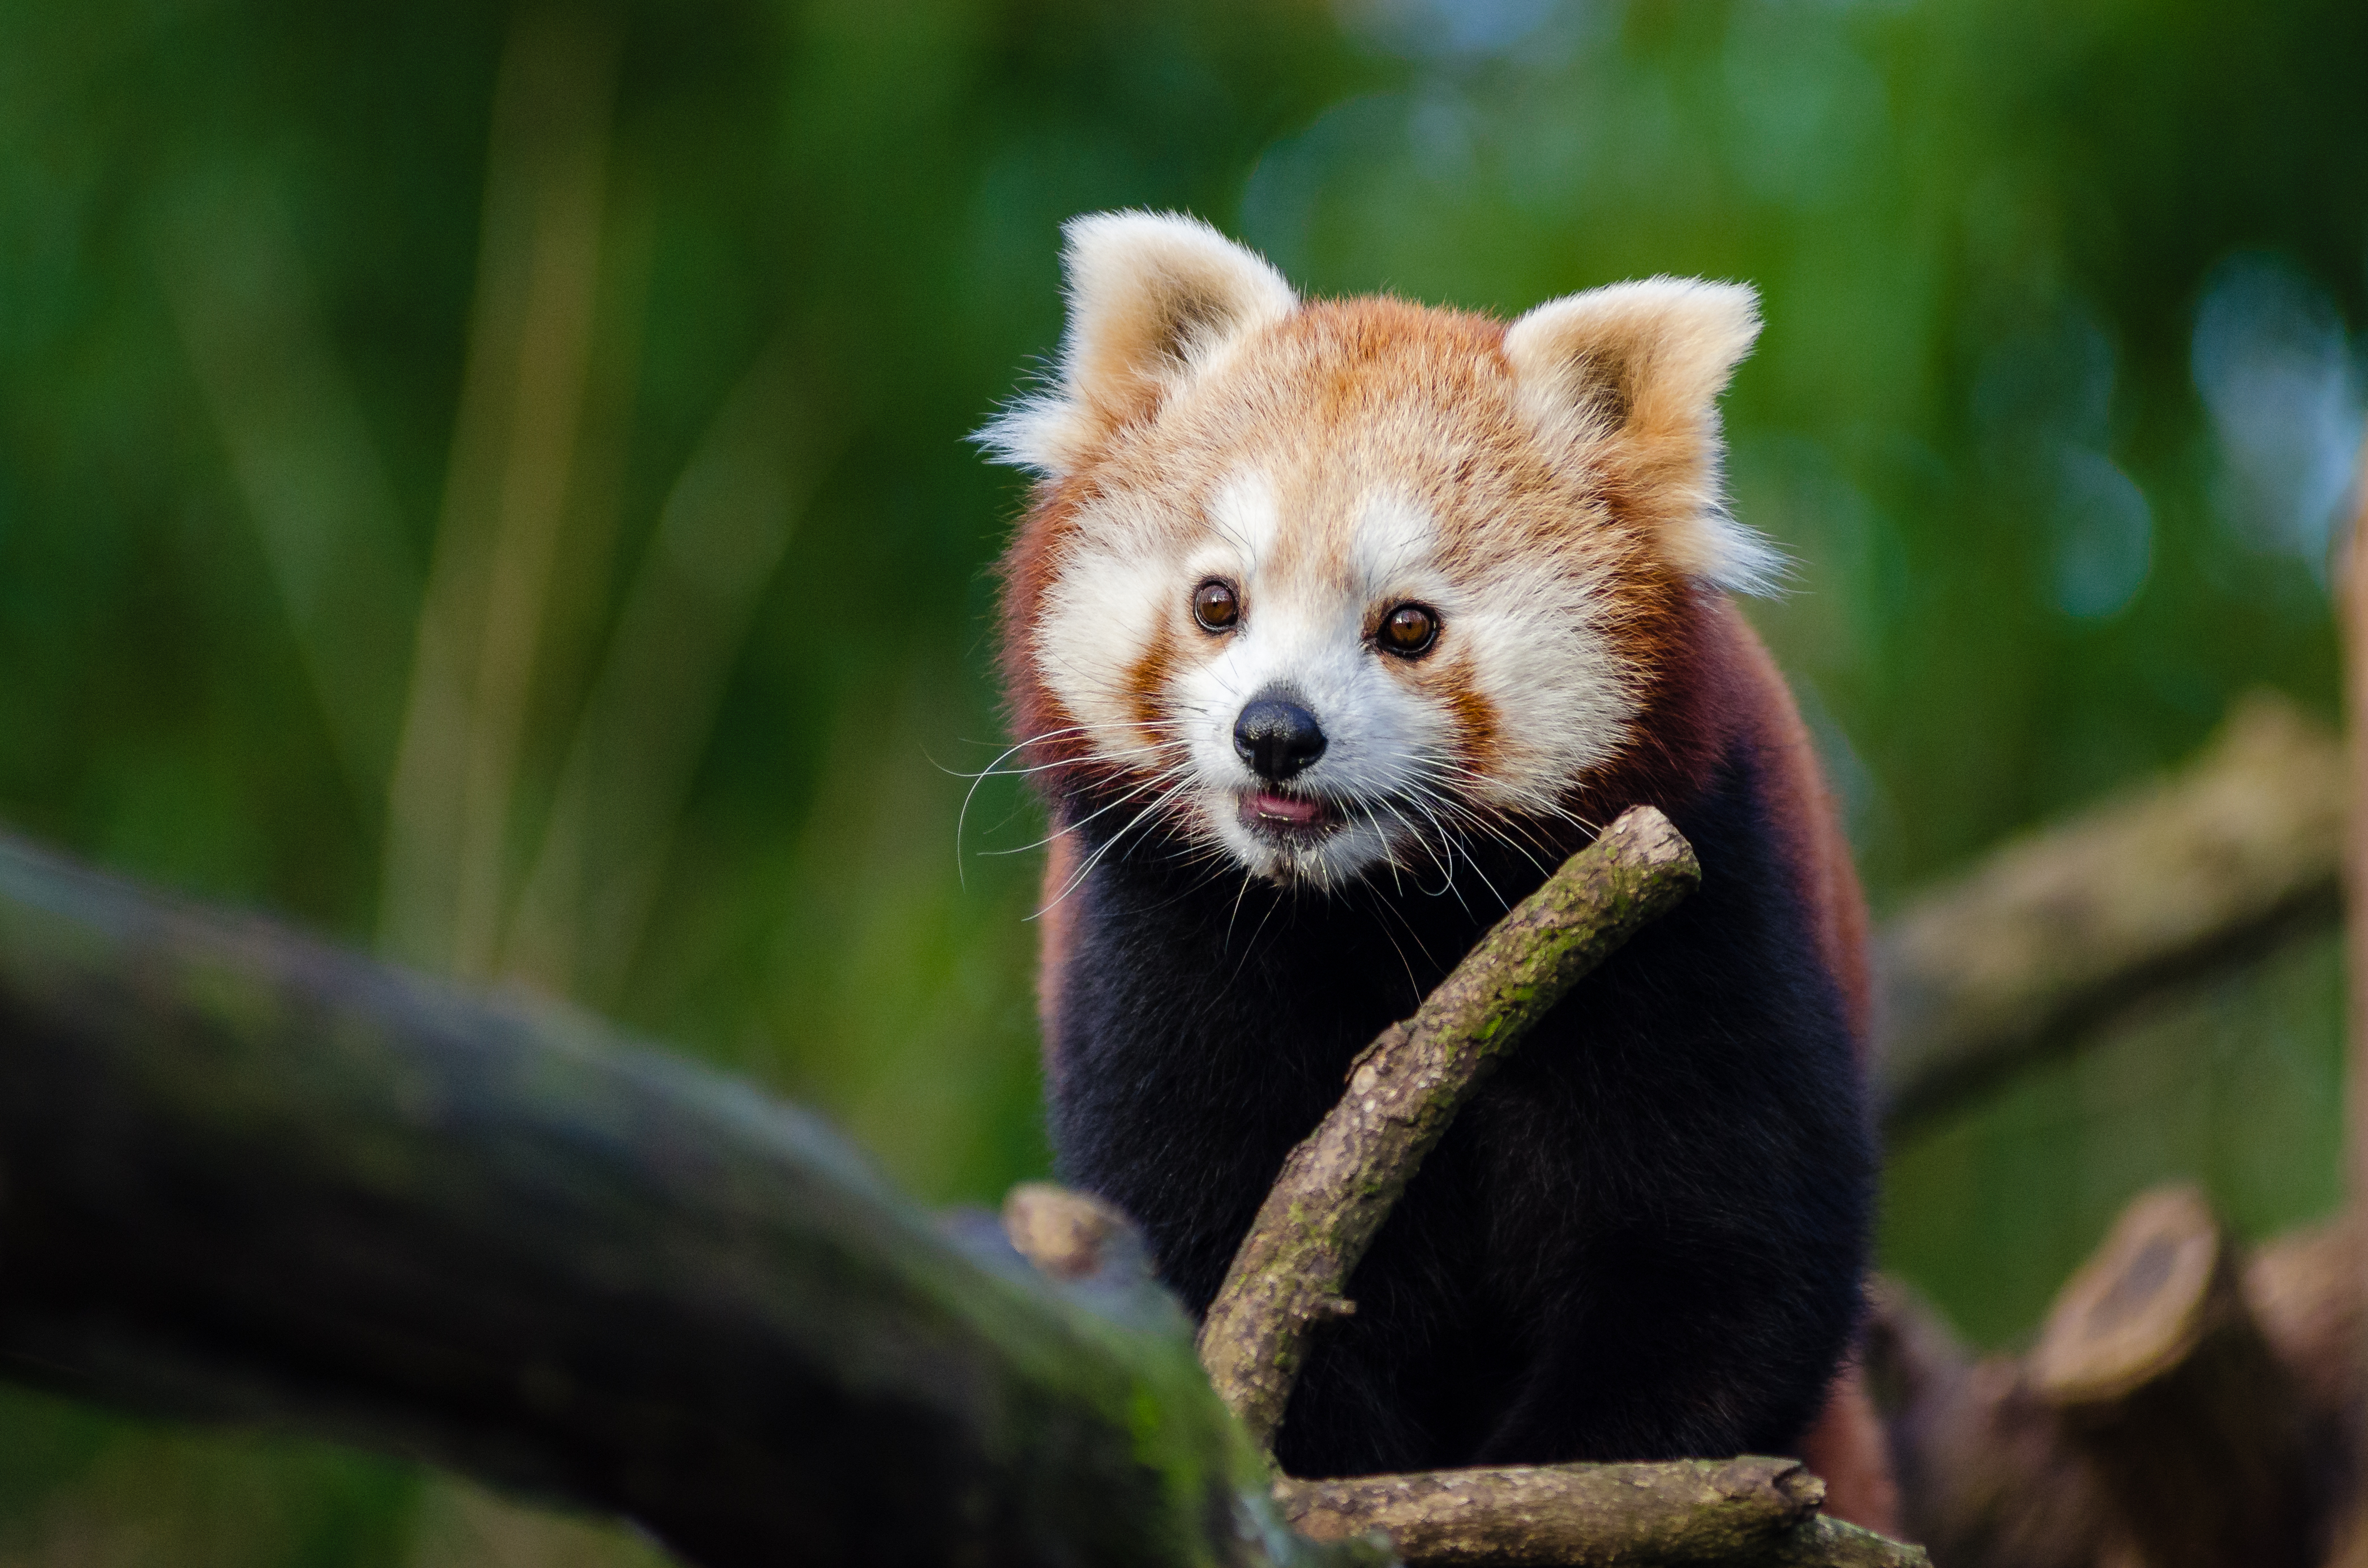
tree, nature, cold, winter, bokeh, vintage, sweet, feet, animal, cute, female, wildlife, zoo, fur, orange, young, green, high, red, foot, mammal, nikon, fauna, red panda, panda, 2015, face, nose, whiskers, paw, tail, animals, ears, endangered, vertebrate, germany, deutschland, natur, paws, tier, iso, fell, gesicht, baum, adorable, bamboo, d7000, roter, kleiner, niedlich, sues, suess, species, bedrohte, tierart, tierpark, weiblich, jungtier, jung, ohren, schwanz, nase, bedroht, ailurus, fulgens, mozilla, firefox, wochenende, weekend, kalt, gr n, s s